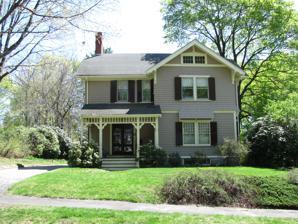
Building: House at 11 Wave Avenue
Country: United States of America
Year built: 1875
Historic house in Massachusetts, United States United States historic place House at 11 Wave Avenue U.S. National Register of Historic Places House at 11 Wave Avenue Show map of Massachusetts Show map of the United States Location 11 Wave Ave., Wakefield, Massachusetts Coordinates 42°30′40″N 71°4′15″W / 42.51111°N 71.07083°W / 42.51111; -71.07083 Area less than one acre Built 1875 ( 1875 ) Architectural style Stick/Eastlake, Queen Anne MPS Wakefield MRA NRHP reference No. 89000678 Added to NRHP July 06, 1989 The House at 11 Wave Avenue in Wakefield, Massachusetts is a well-preserved example of Queen Anne/Stick-style architecture.  Built between 1875 and 1888, it was listed on the National Register of Historic Places in 1989. Description and history Wave Avenue is located north of downtown Wakefield, and is a two-block residential street just east of Lake Quannapowitt .  This house is set on the south side of the street, facing north on a lot that slopes down west toward the lake.  It is a 2 + 1 ⁄ 2 -story wood-frame structure, with a gabled roof and clapboarded exterior.  It is basically L-shaped, with a cross-gable roof and a porch in the crook of the L.  It has Stick style decoration in its gable ends, with Queen Anne window hoods and bands of wavy cut shingles on the second floor.  Its front porch is supported by square columns with brackets and a decorative valance. The land on which this house was built previously belonged to Thomas Emerson, owner of one of Wakefield's major shoe manufactories, located downtown at Main and Yale Streets.  Emerson was also active in local politics, serving in many town offices and in the state legislature.  Emerson died in 1871, and his heirs laid out Wave Avenue for development.  This house was built sometime between 1875 and 1888, based on analysis of period maps.  Residents of this area included both the management and workers of local shoe factories. See also House at 15 Wave Avenue , next door National Register of Historic Places listings in Wakefield, Massachusetts National Register of Historic Places listings in Middlesex County, Massachusetts References